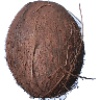
Label: cocos